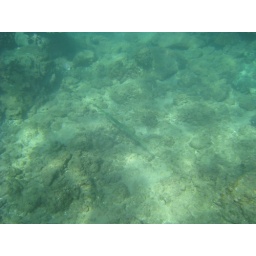
taken while snokeling off Maui. taken while snokeling off Maui. Some off a boat near Molikini and some off beach near 4 Seasons at Waileia. taken while snokeling off Maui. Some off a boat near Molikini and some off beach near 4 Seasons at Waileia.